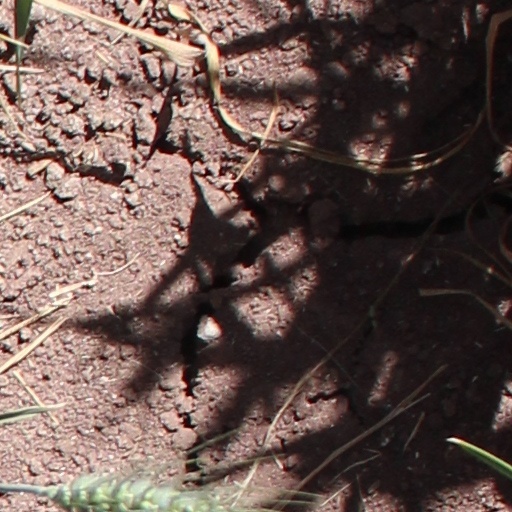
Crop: wheat